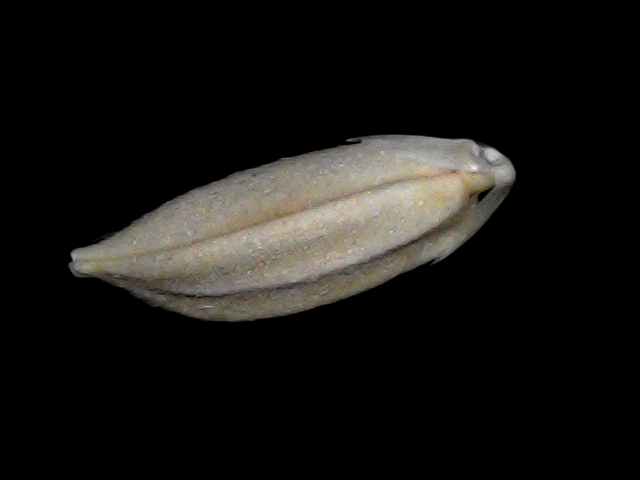
Rice variety: Bd34